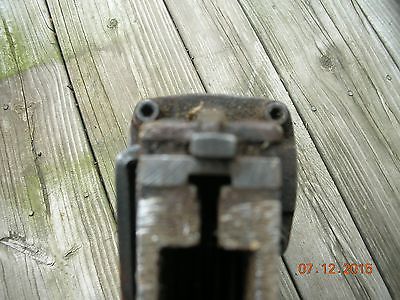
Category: stapler